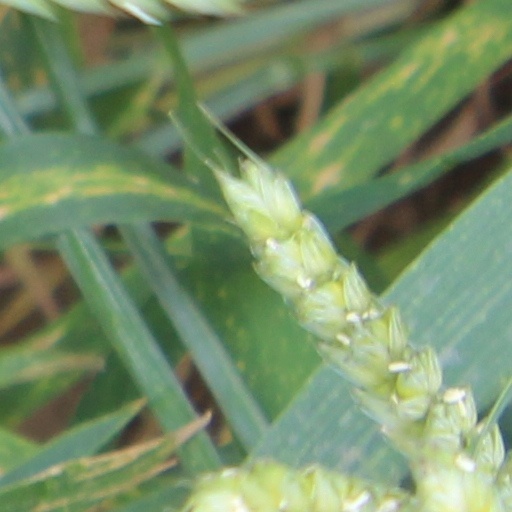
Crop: wheat